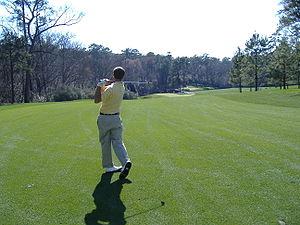
L'Augusta National Golf Club, un club de golf privé situé à Augusta, Géorgie, États-Unis, est un des plus célèbres et sélects clubs de golf du monde et est considéré comme le chef-d’œuvre de Bobby Jones. On y joue chaque année le Masters.